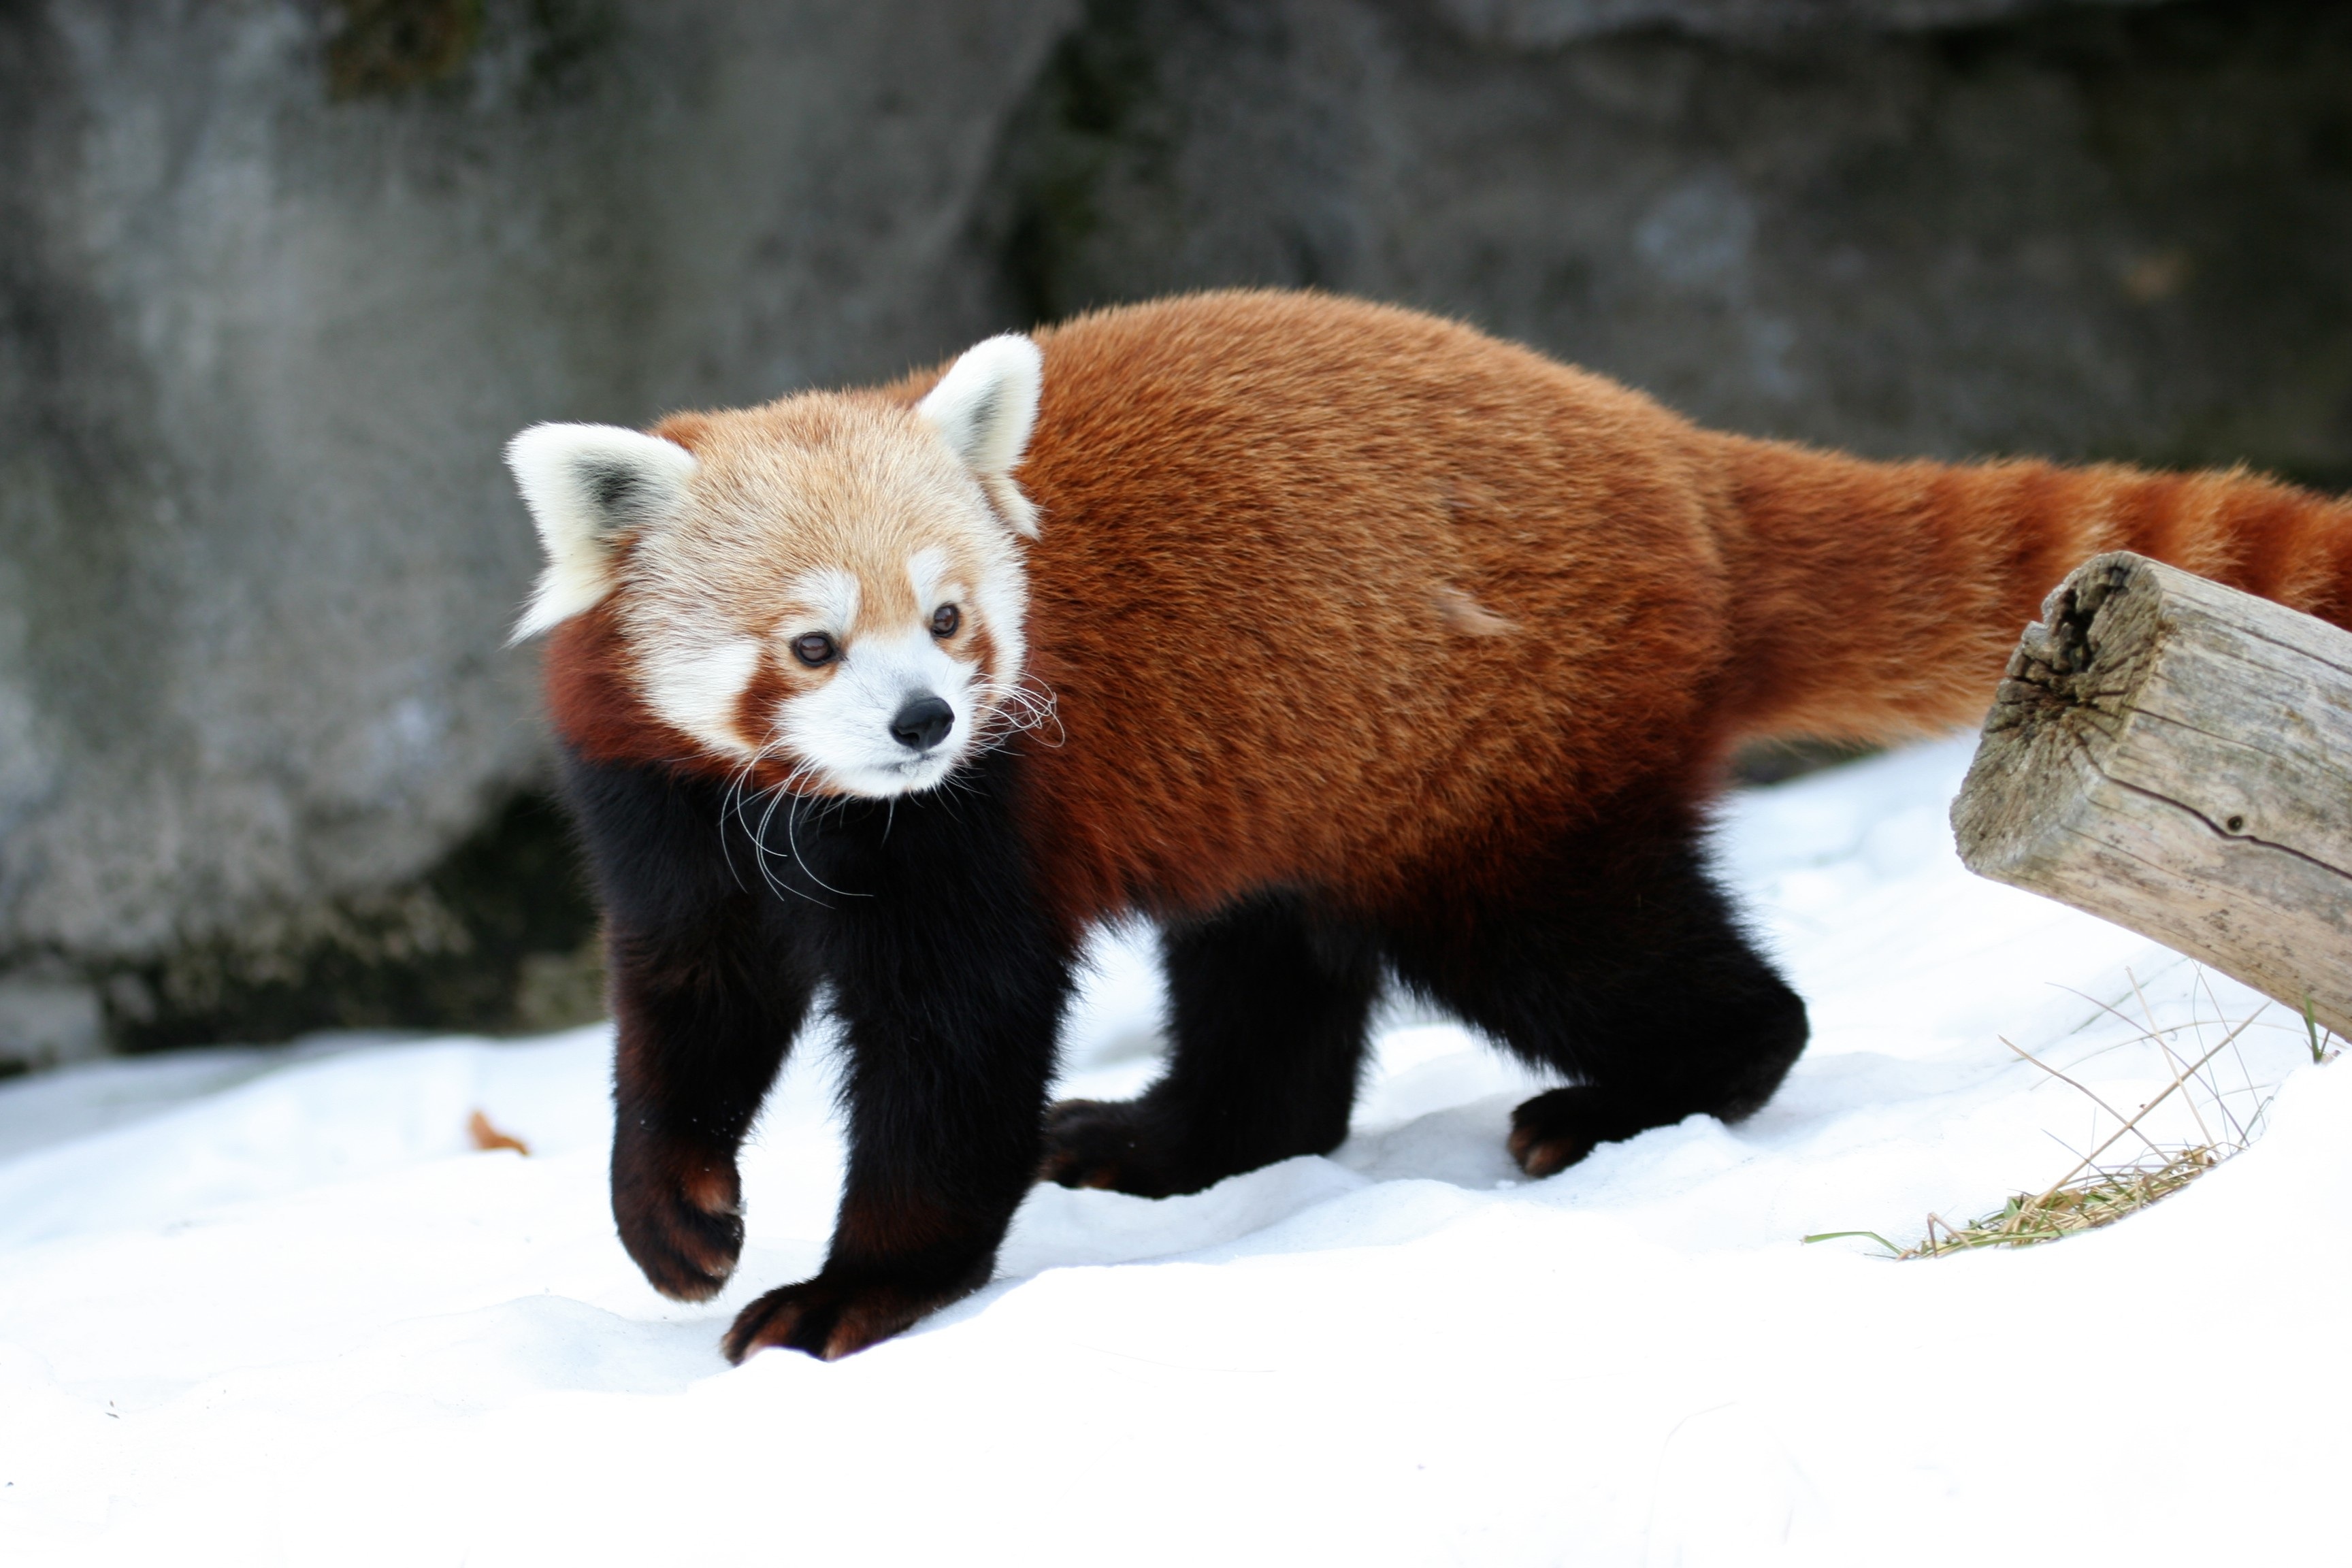
nature, walking, animal, looking, wildlife, zoo, mammal, fauna, red panda, panda, vertebrate, dog breed group, cat bear